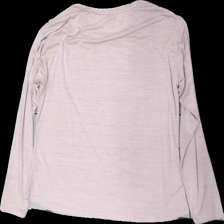
View: back
Type: Training top
Category: Ladies
Brand: Not in the list
Brand text on label: OTP
Colors: Pink
Material: 77% polyester, 23% acrylic
Cut: Regular, C-collar
Size: XL
Season: All
Price range: <50
Recommended usage: Reuse